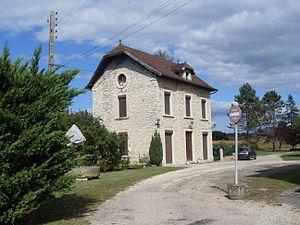
Ancienne gare du Chemin de fer de l'Est de Lyon à Thuellin
Les Avenières Veyrins-Thuellin est, depuis le 1ᵉʳ janvier 2016, une commune nouvelle française située dans le département de l'Isère en région Auvergne-Rhône-Alpes.
Le Chemin de fer de l'Est de Lyon est un ancien réseau ferroviaire secondaire français à voie normale situé en partie dans le département du Rhône et en partie dans le département de l'Isère et qui reliait la Gare de Lyon-Est à Aoste-Saint-Genix via Crémieu, Saint-Hilaire de Brens et Soleymieu-Sablonnière.
Veyrins-Thuellin est une ancienne commune française située dans le département de l'Isère en région Auvergne-Rhône-Alpes, devenue, le 1ᵉʳ janvier 2016, une commune déléguée de la commune nouvelle de Les Avenières-Veyrins-Thuellin. Les habitants sont appelés les Veyrlinois.